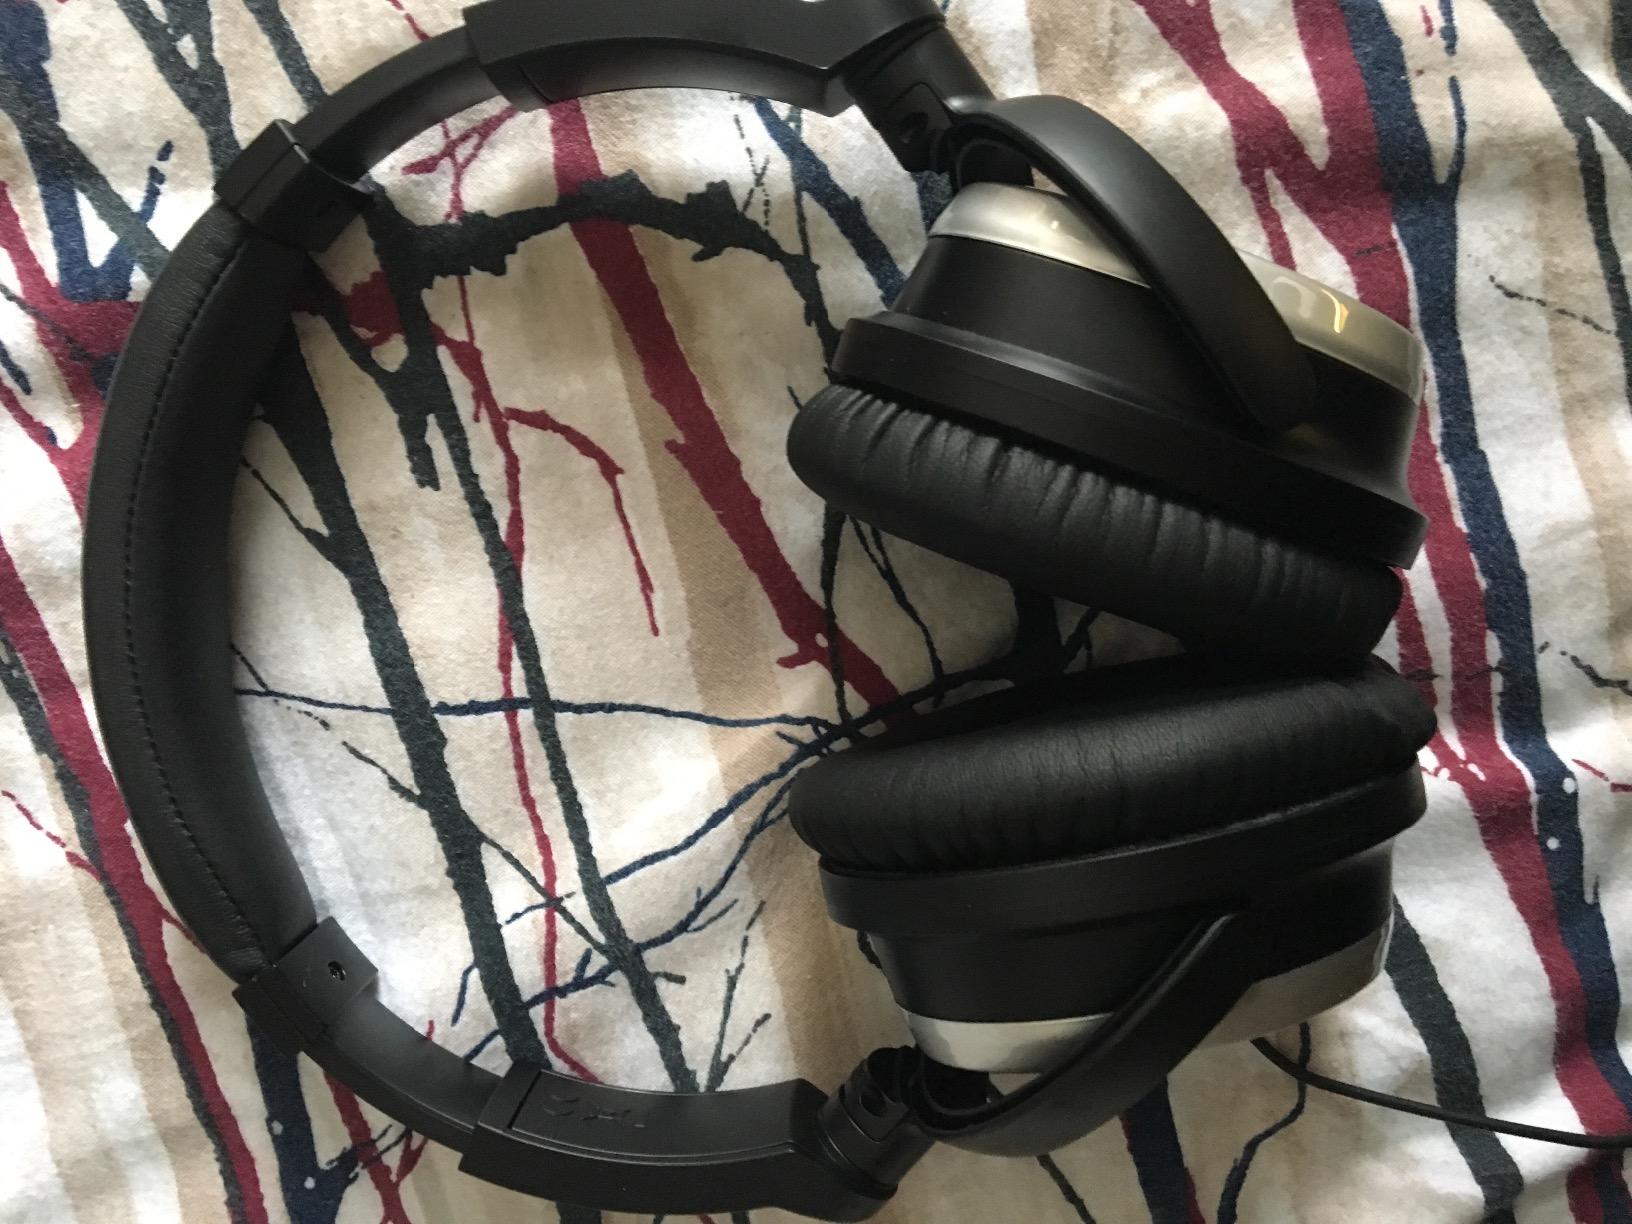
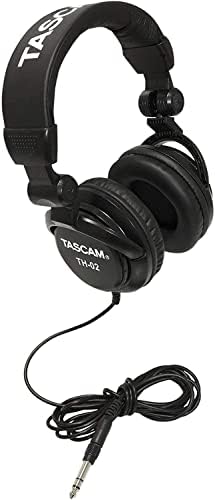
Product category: headphones
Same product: no